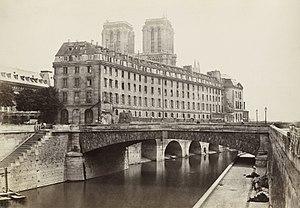
Ancien Hôtel-Dieu de Paris.
L’Hôtel-Dieu de Paris est un établissement hospitalier construit de 1867 à 1878 sous la conduite des architectes Émile Jacques Gilbert et Arthur-Stanislas Diet sur l'île de la Cité, en bordure nord du parvis Notre-Dame dans le 4ᵉ arrondissement de Paris.